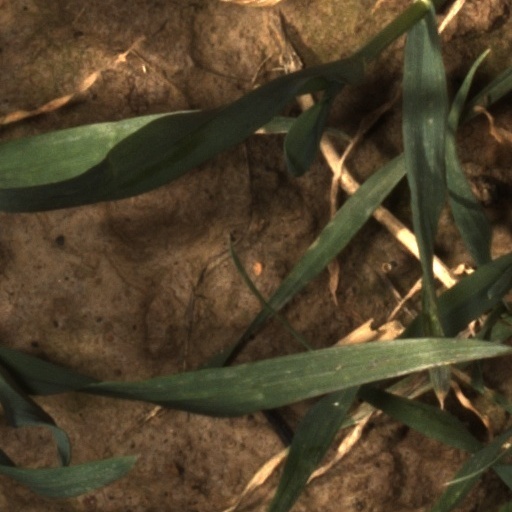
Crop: wheat